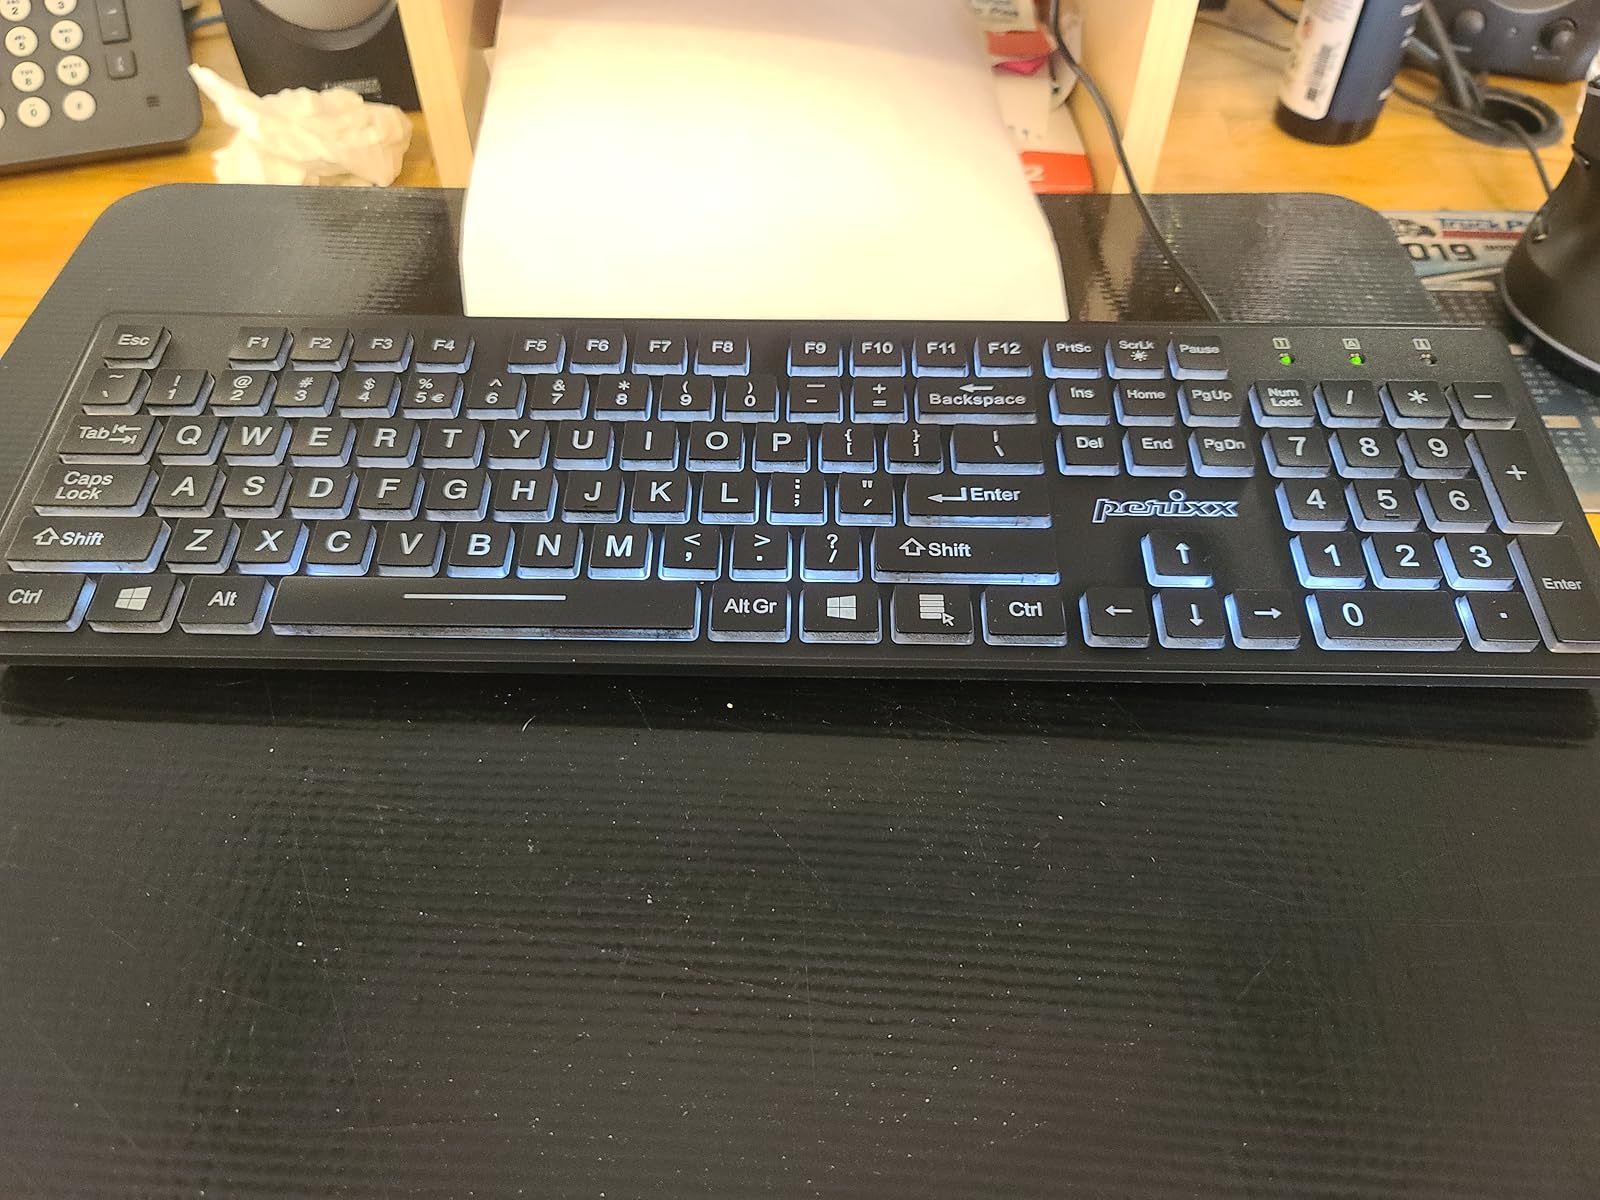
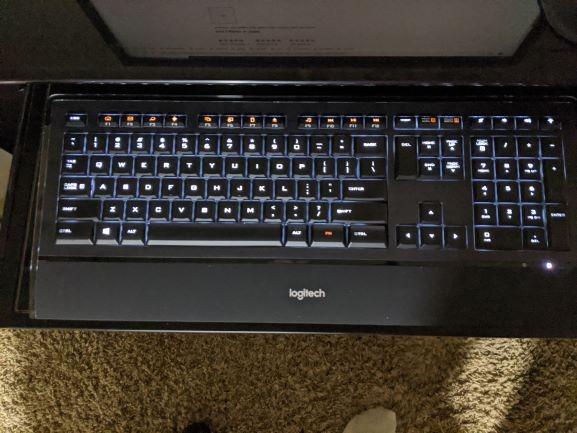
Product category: keyboard
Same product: no